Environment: real
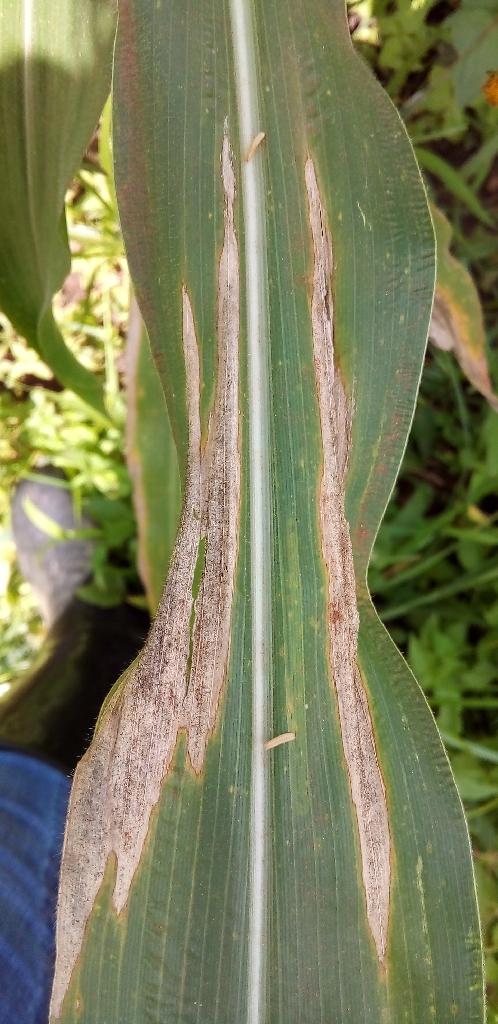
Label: northern_corn_leaf_blight